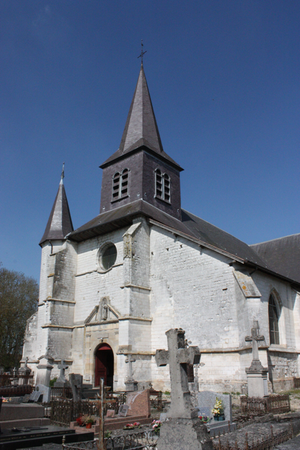
Église Saint-André de Sompuis (Classé) This building is indexed in the Base Mérimée, a database of architectural heritage maintained by the French Ministry of Culture,
Sompuis est une commune française, située dans le département de la Marne en région Grand Est.
Cet article recense les monuments historiques de la Marne, en France.